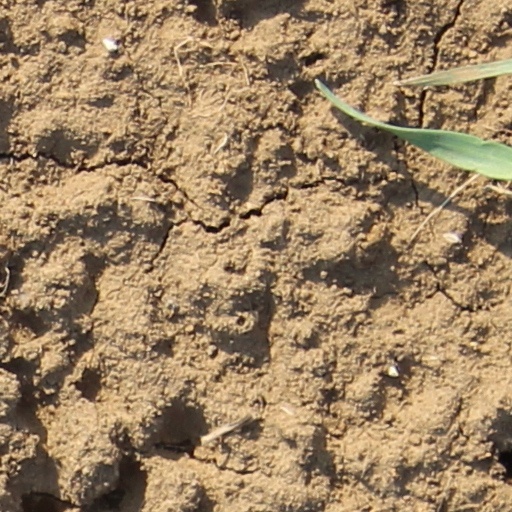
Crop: wheat